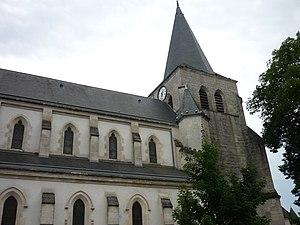
Pouilly-sur-Loire est une commune française, située dans le département de la Nièvre en région Bourgogne-Franche-Comté.